Olga Hepnarová

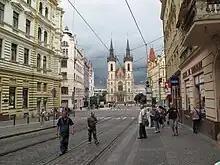
Strossmayer Square with a tram stop in the foreground

Hepnarová began planning the truck attack about six months in advance. She believed all people were trying to hurt her. She said that she had been beaten up on the street for no reason, and no one helped her. She refused to become an unknown suicide, and wanted to be remembered.